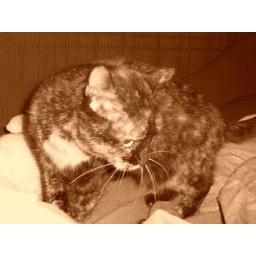
Cat in sephia colors, standing on the bed